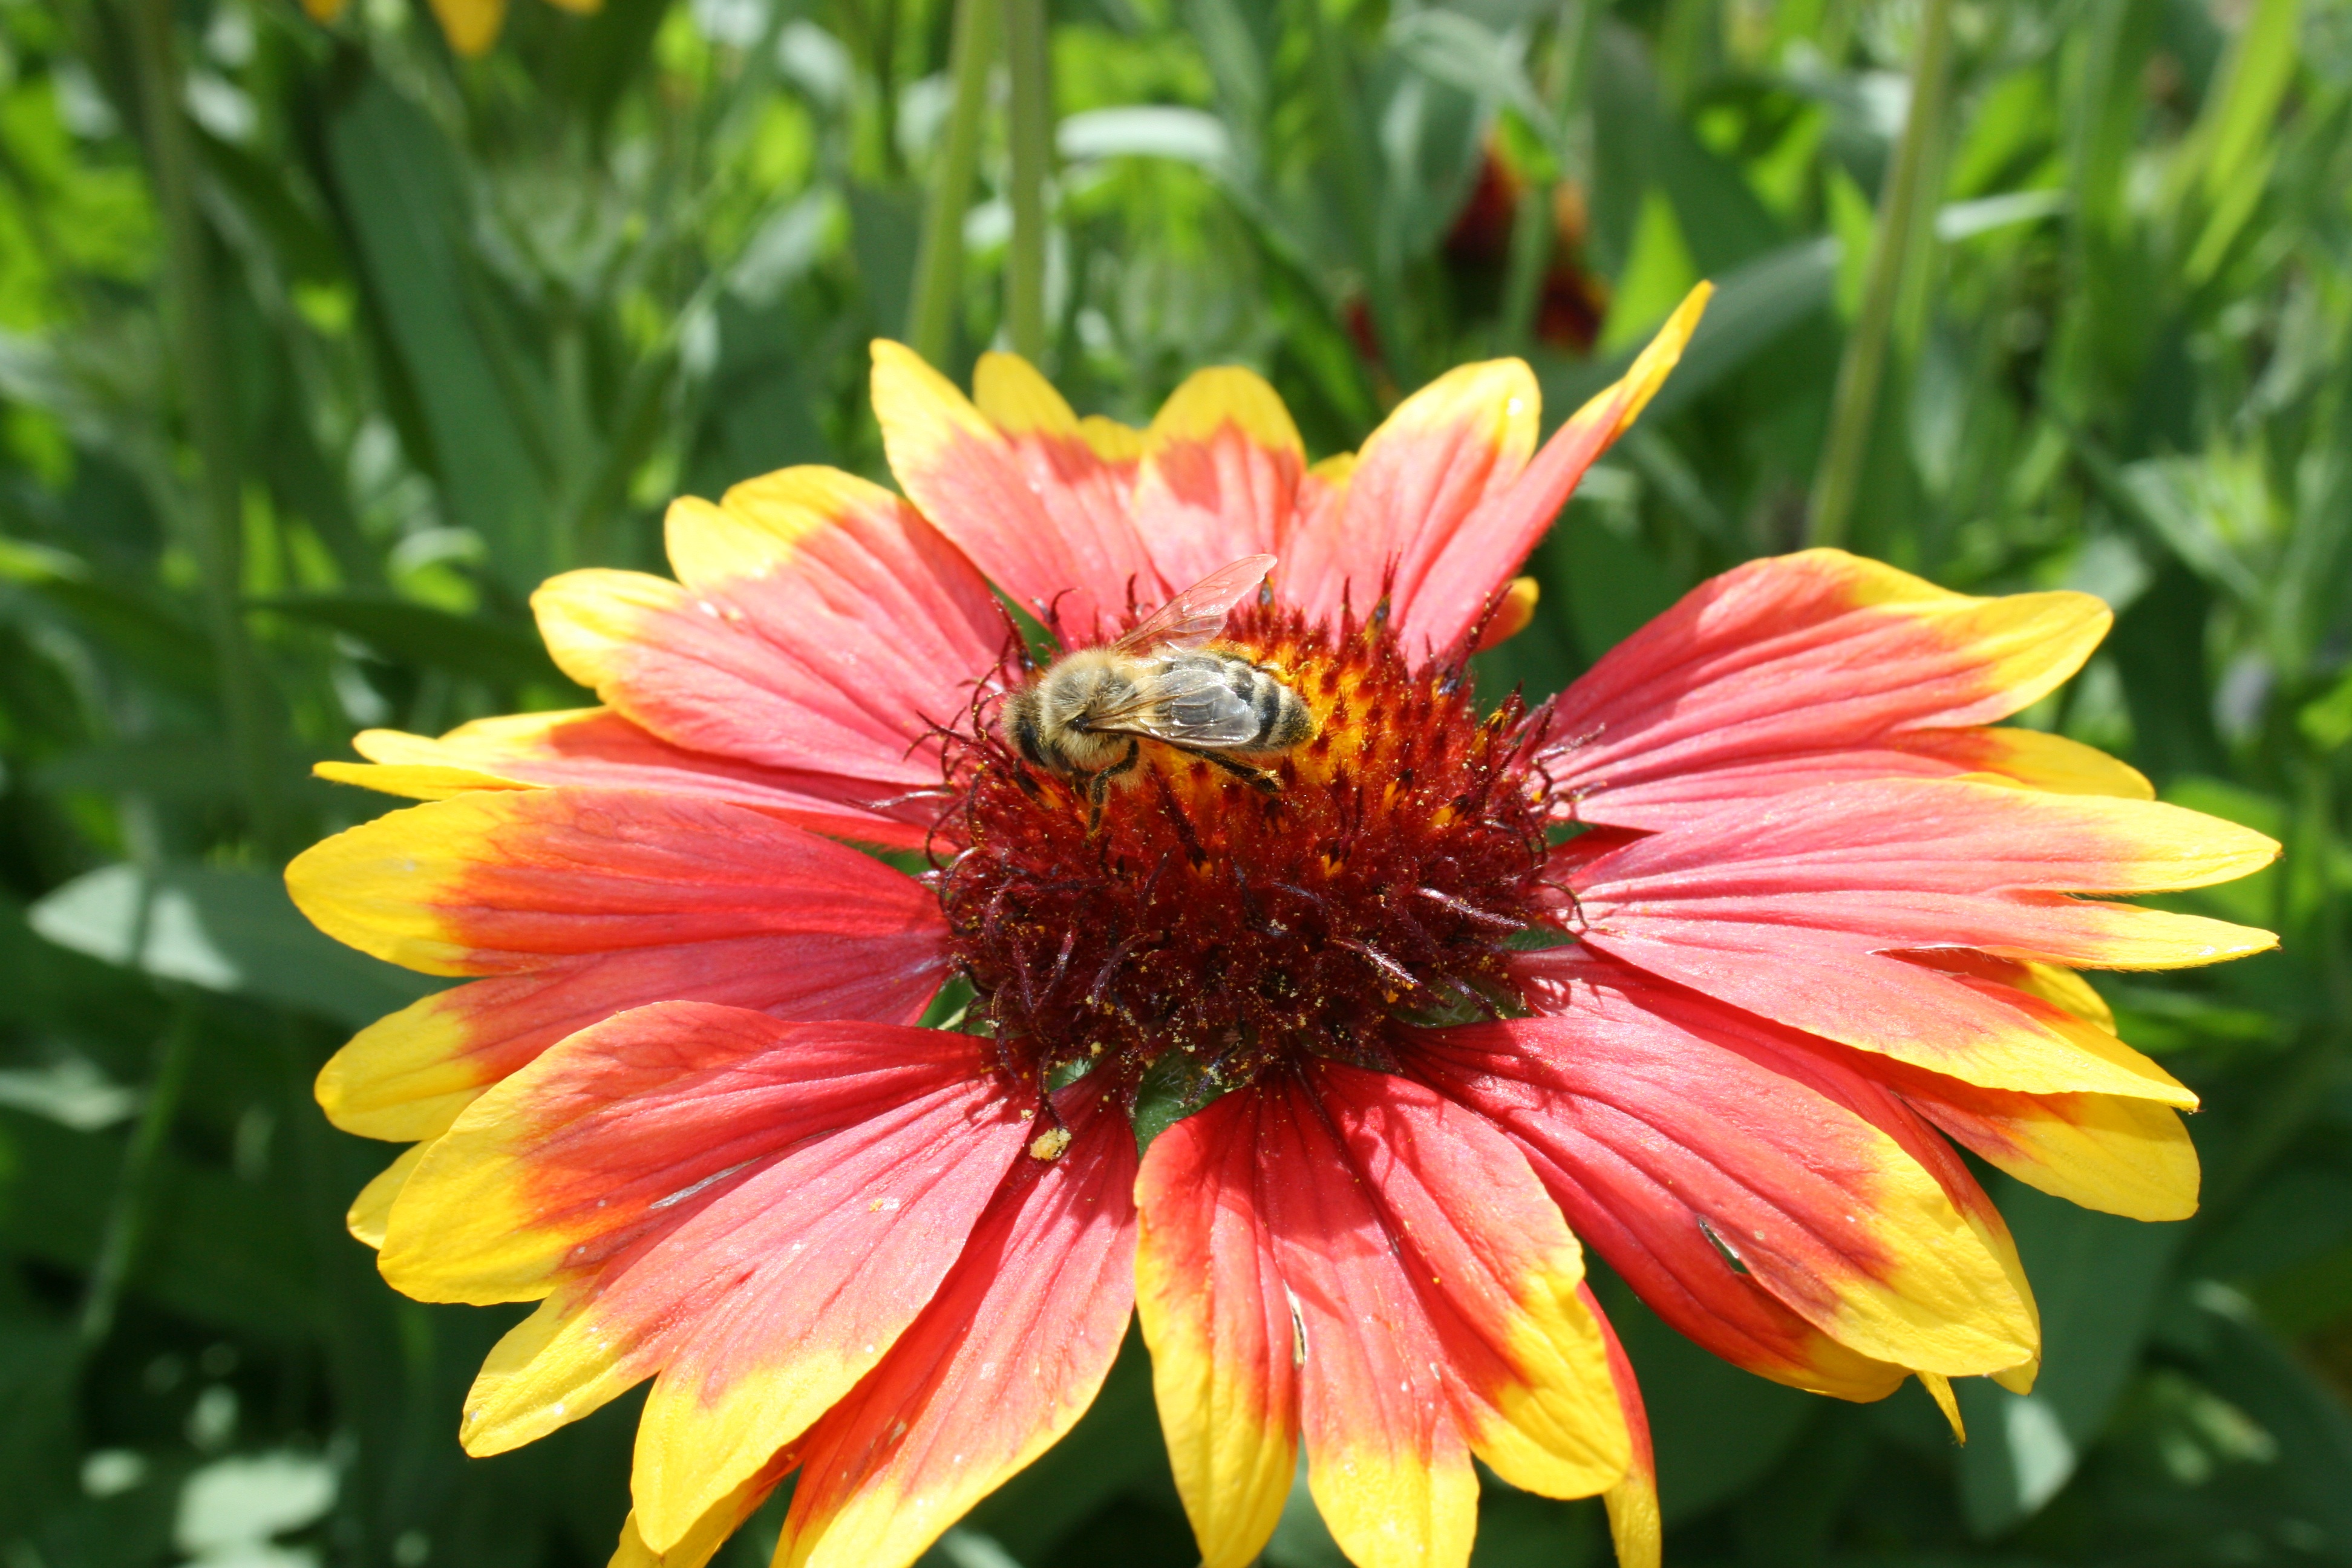
nature, grass, plant, flower, petal, summer, clear, pollen, pollination, green, macro, park, garden, flora, sunny, vegetation, bee, flourishing, insects, coneflower, blooms, nectar, flowering plant, the petals, daisy family, boost, osa, annual plant, land plant, blanket flowers